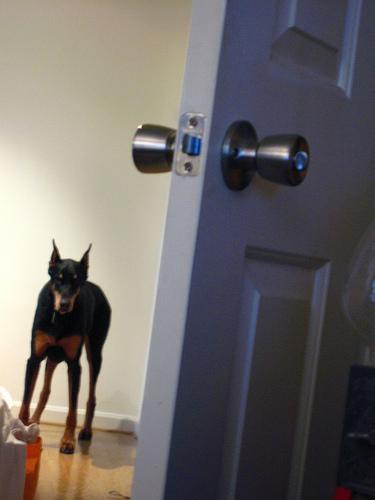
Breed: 209-n000054-Doberman